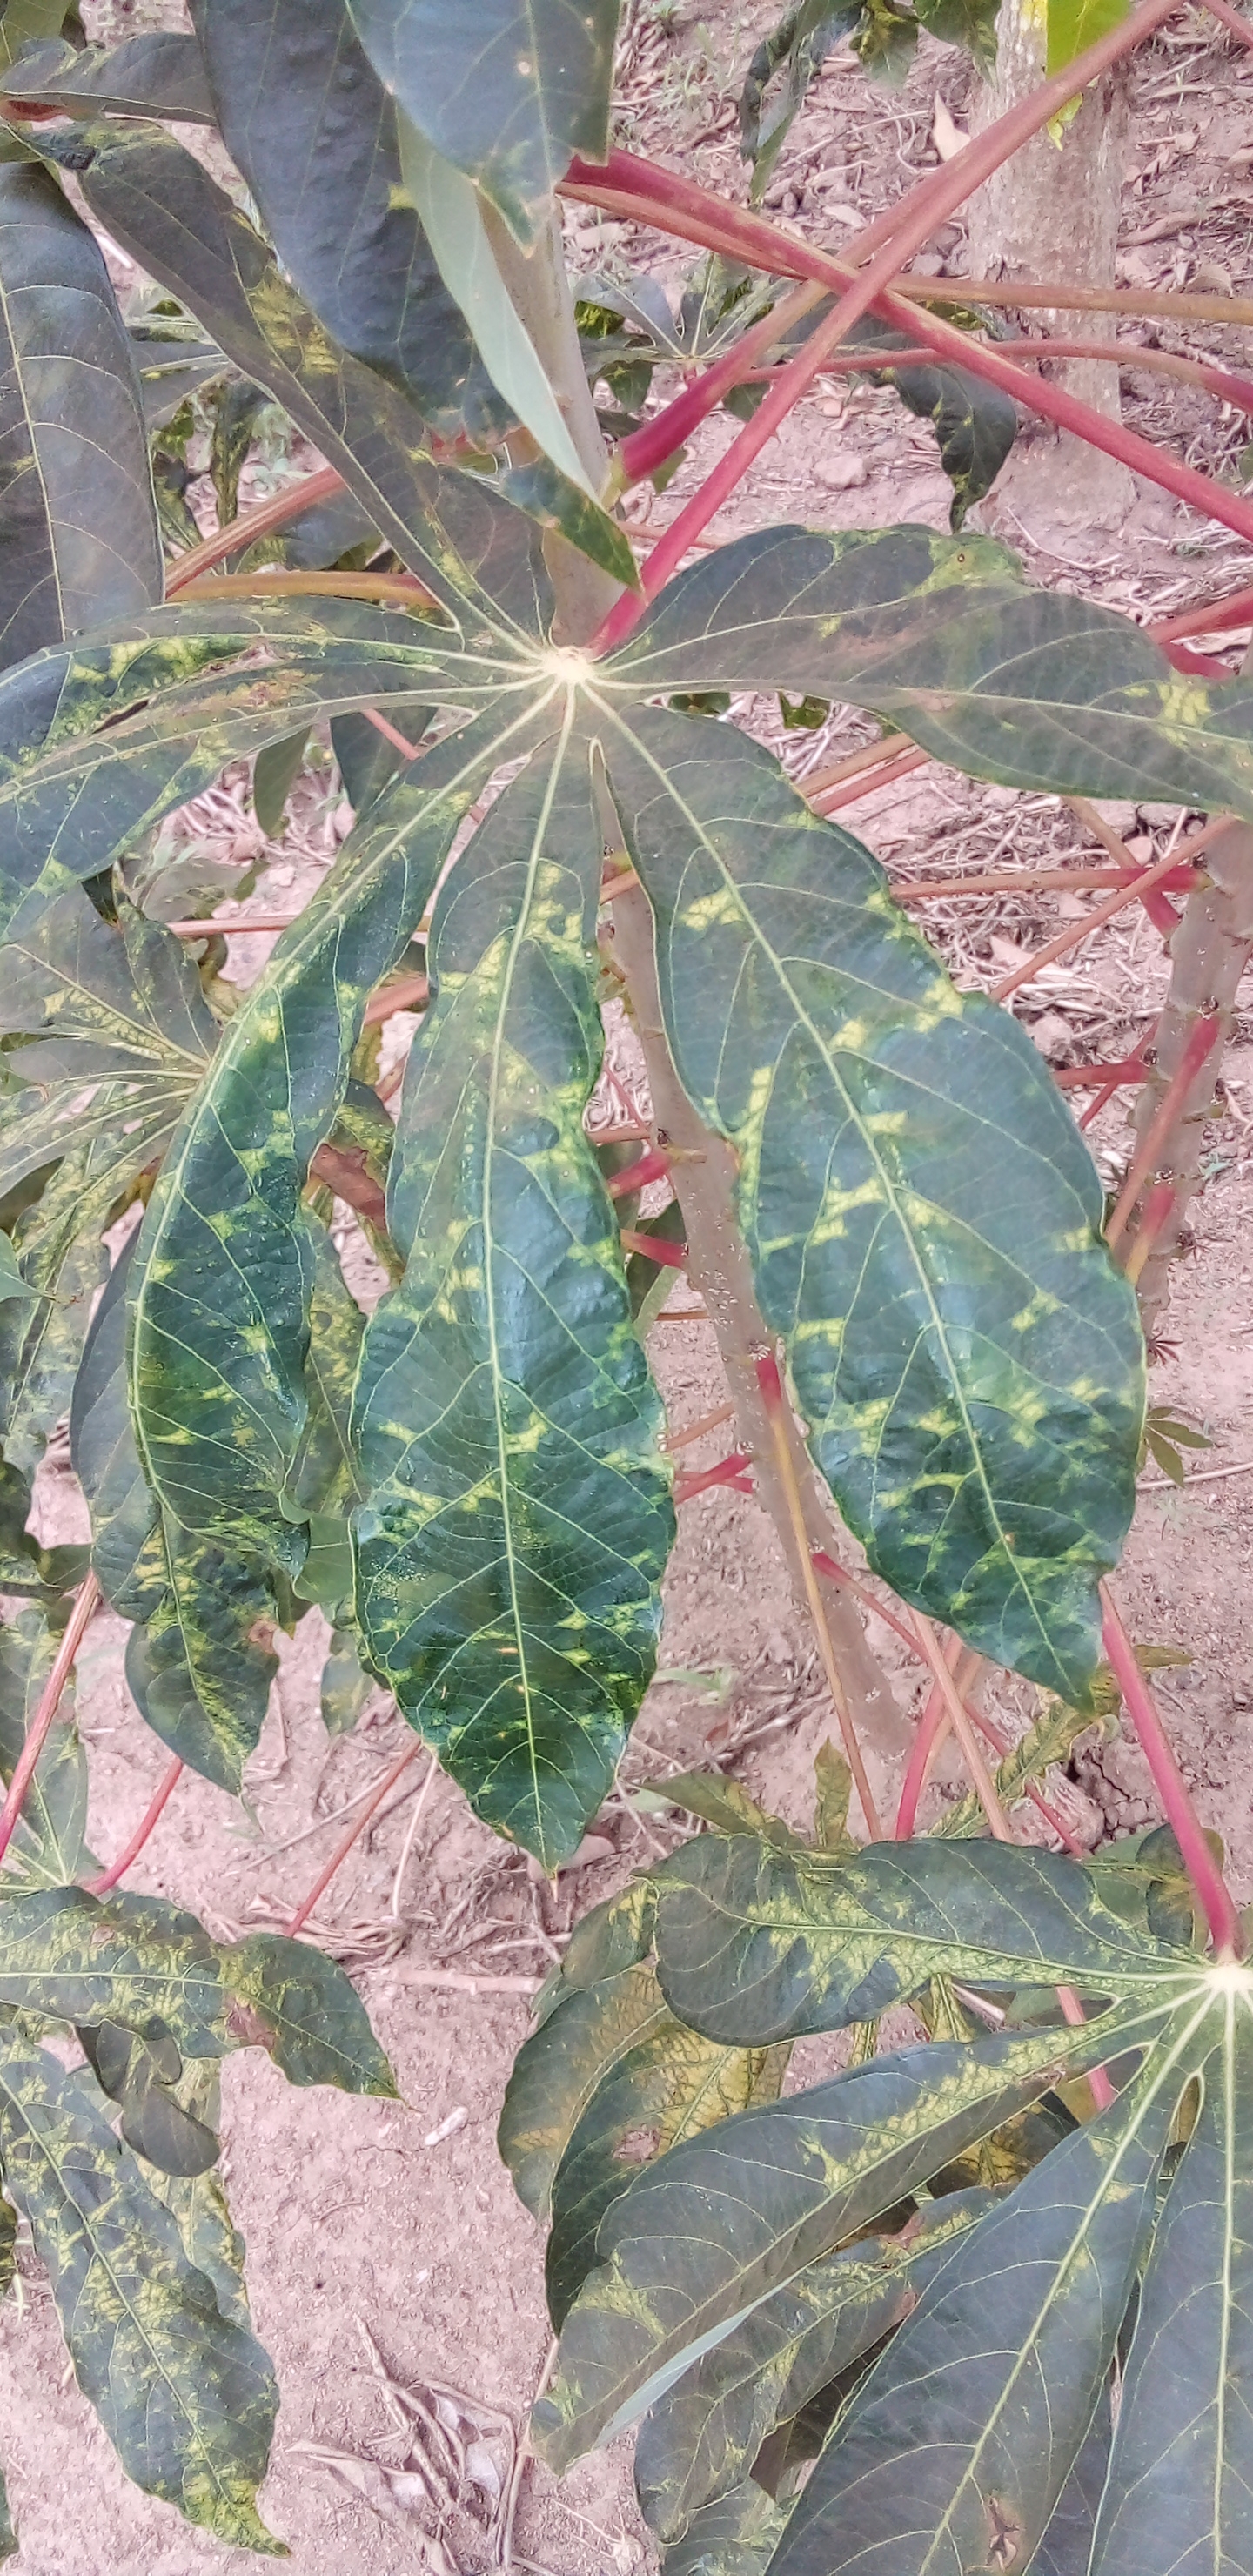
Label: cassava mosaic disease (cmd)